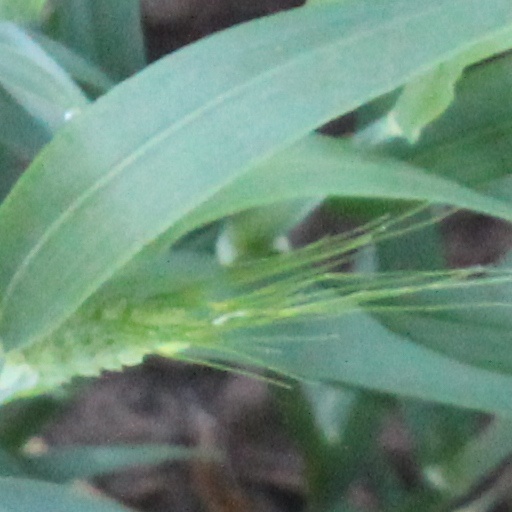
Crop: wheat